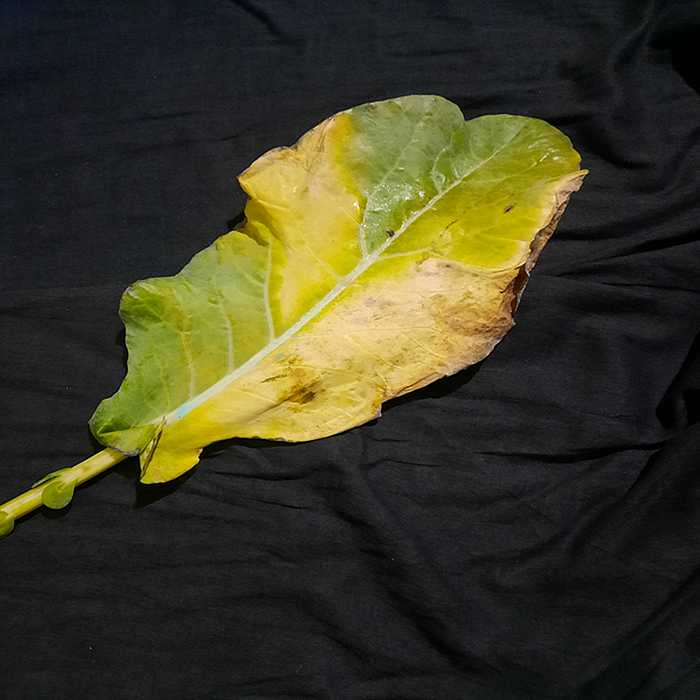
Plant: Cauliflower
Label: Black Rot